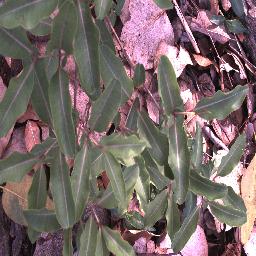
Label: rubber_vine